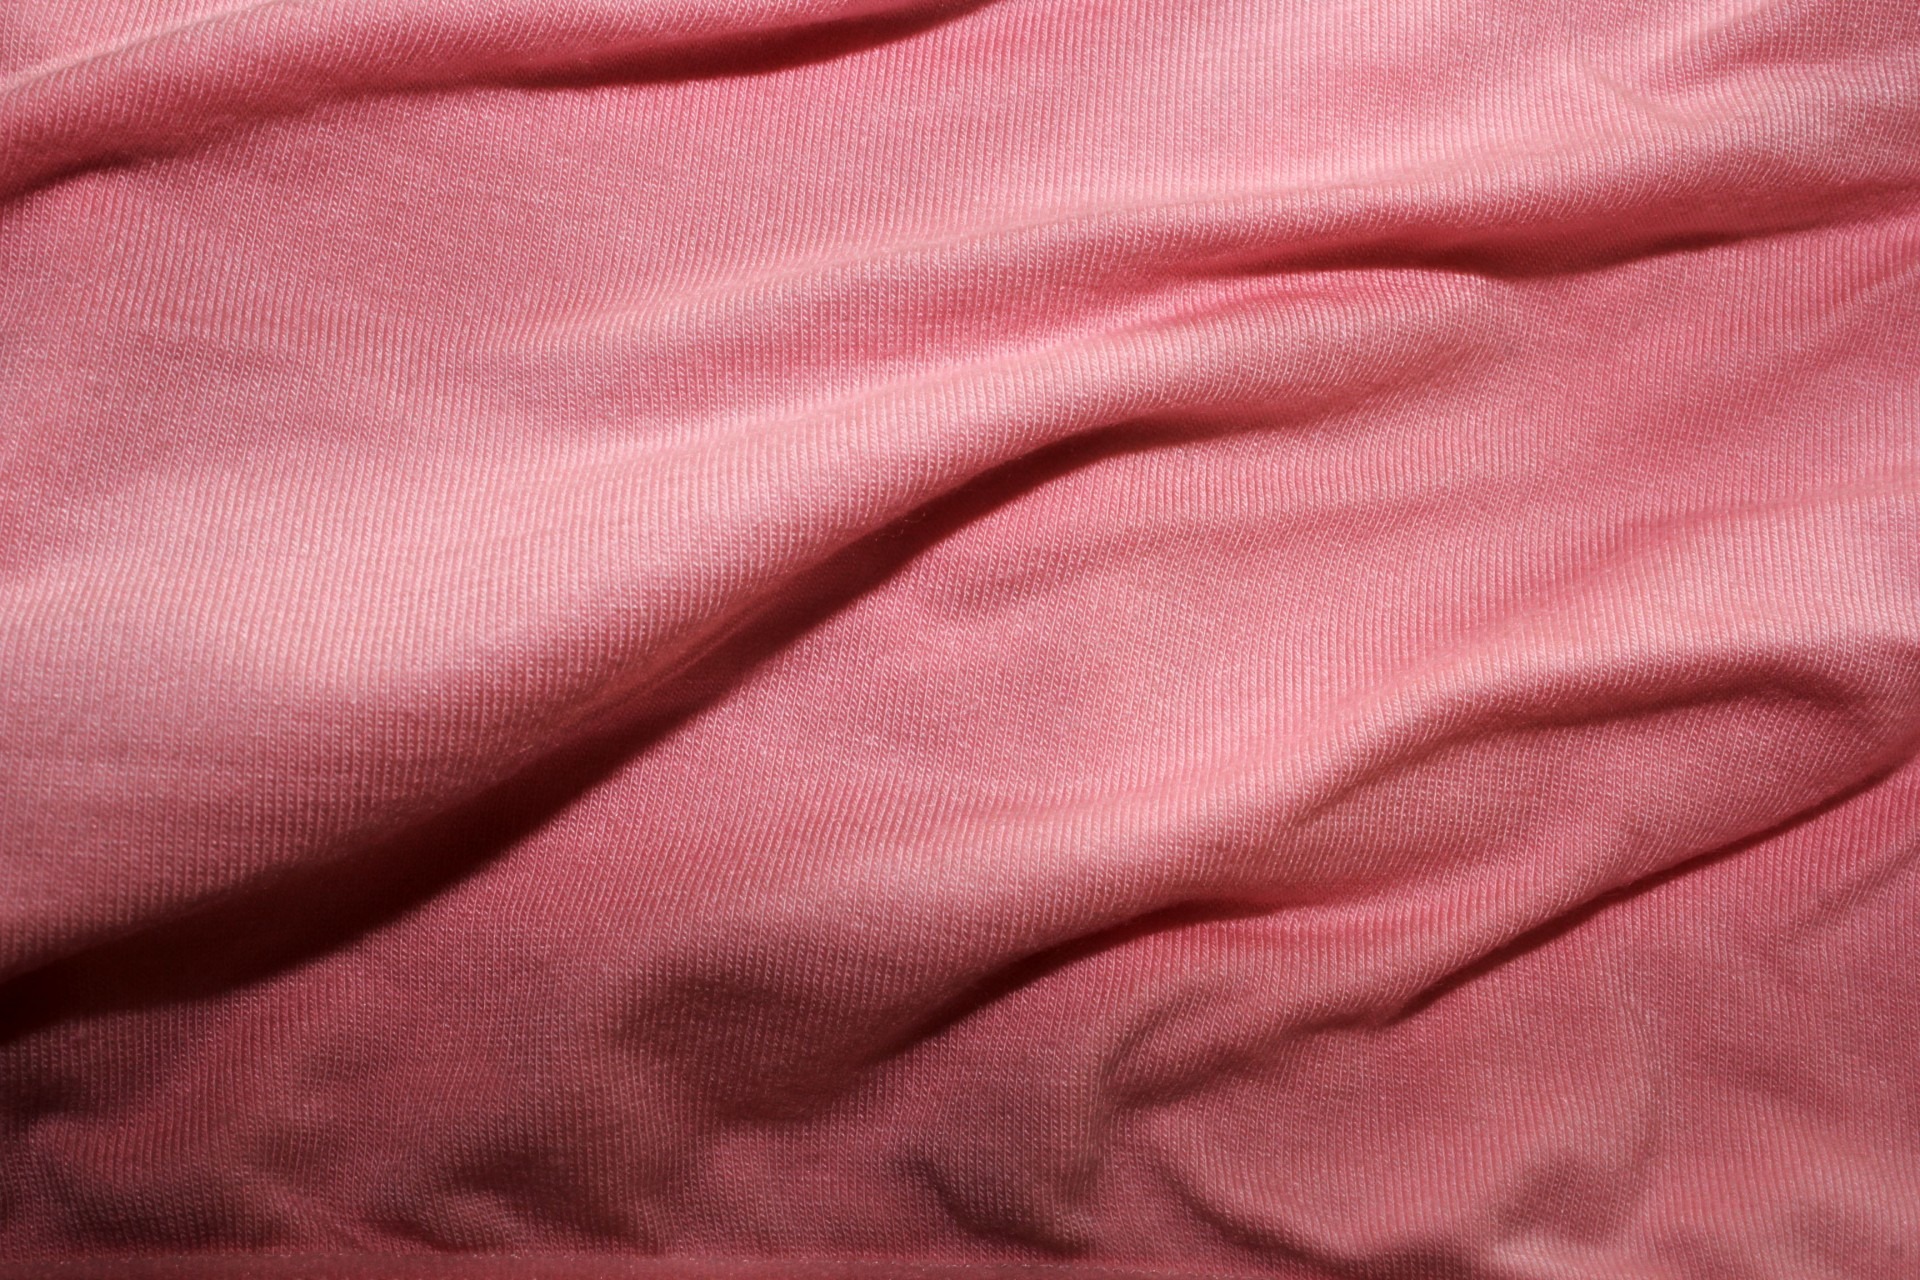
petal, red, clothing, pink, cloth, wool, material, fabric, textured, textile, design, magenta, bed sheet